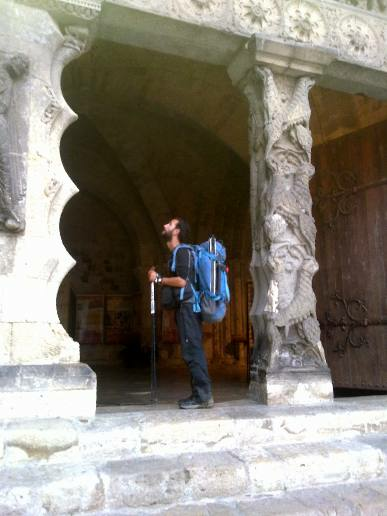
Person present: Yes